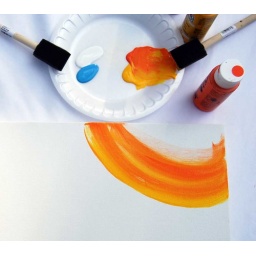
dip sponge brush in yellow and orange paint and paint a half circle in one corner of canvas